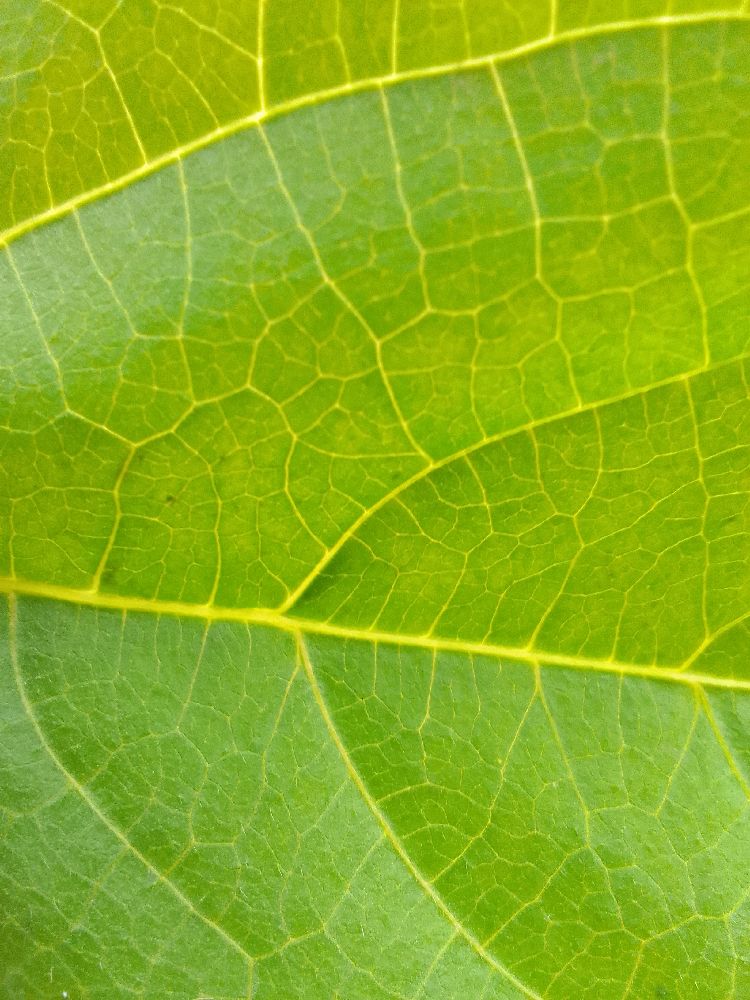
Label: healthy